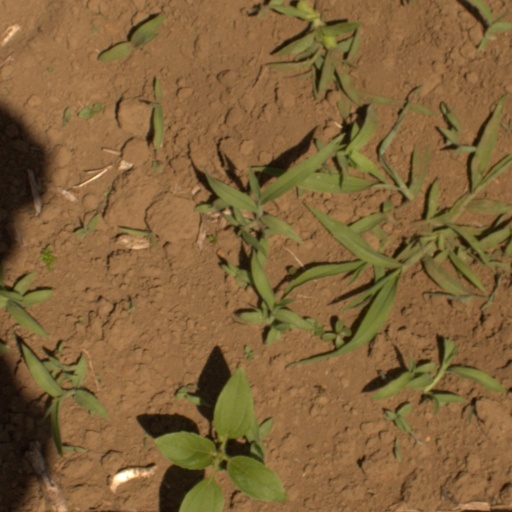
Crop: Jerusalem artichoke